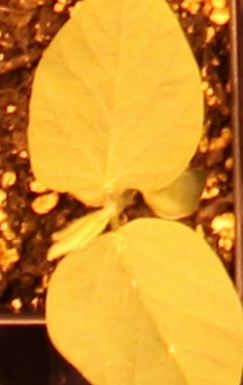
Label: Soybean